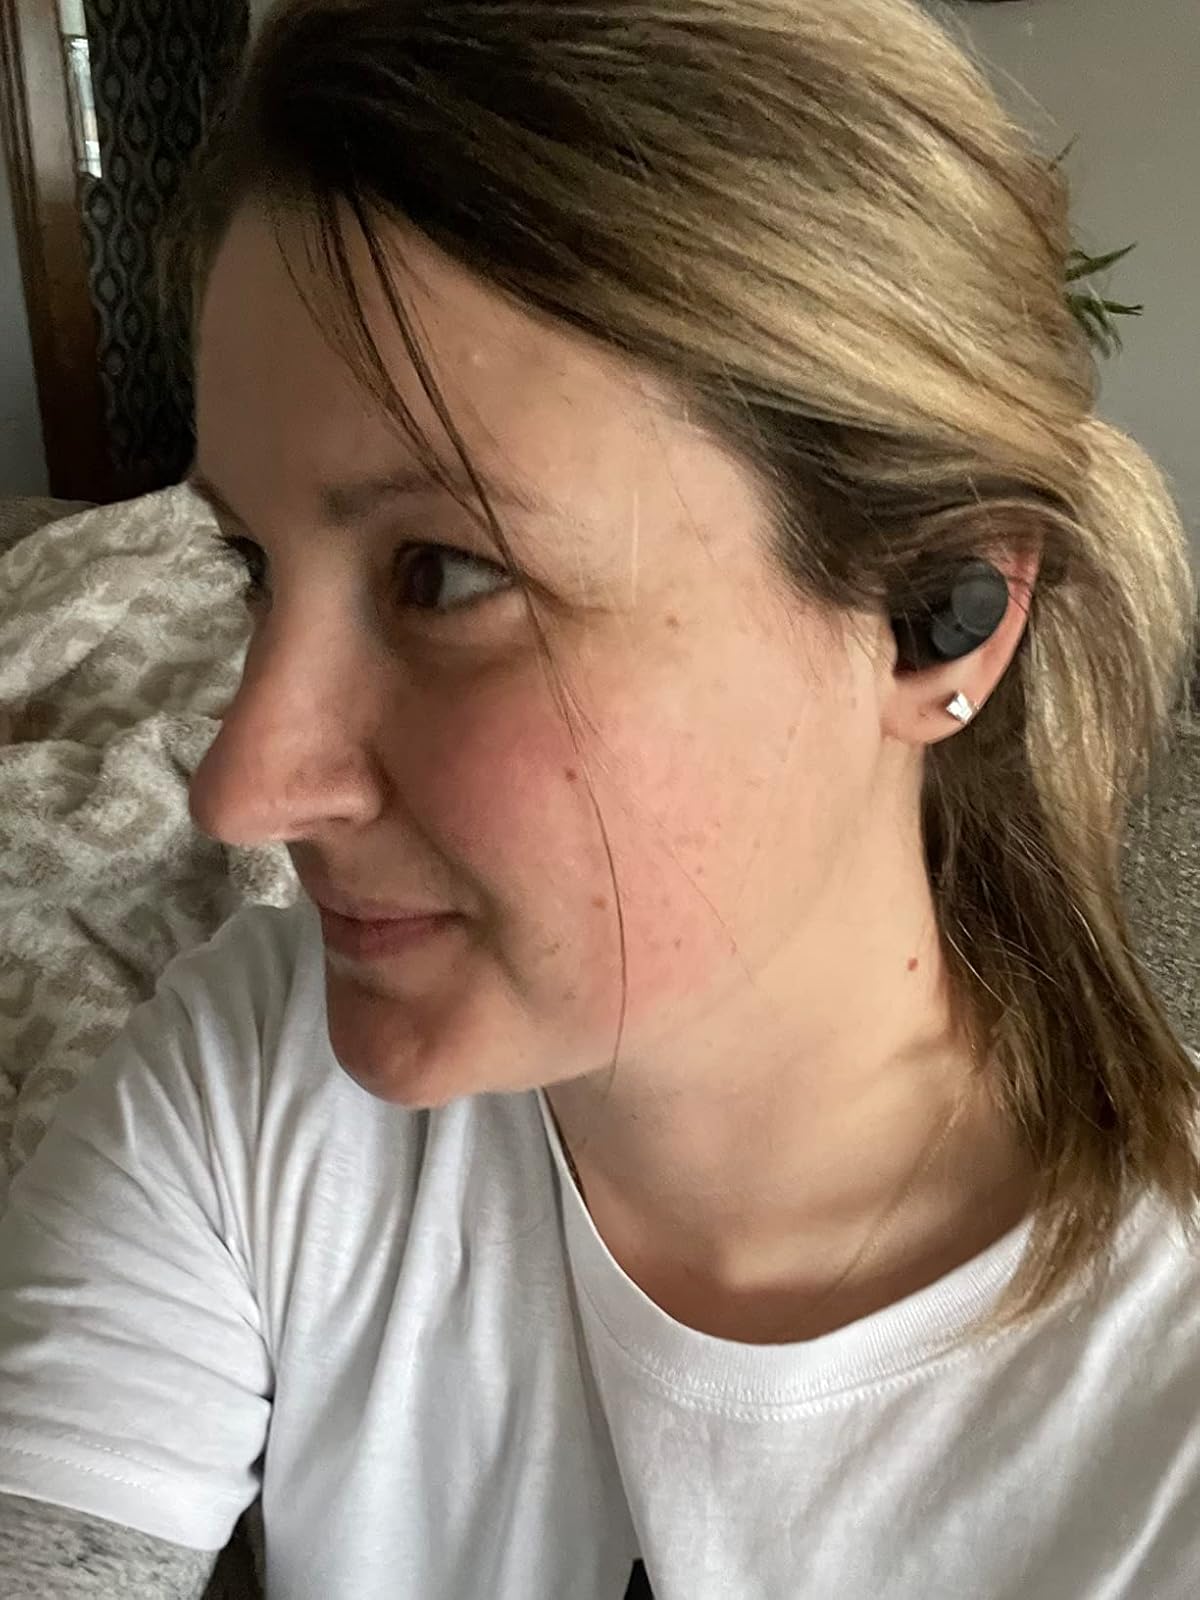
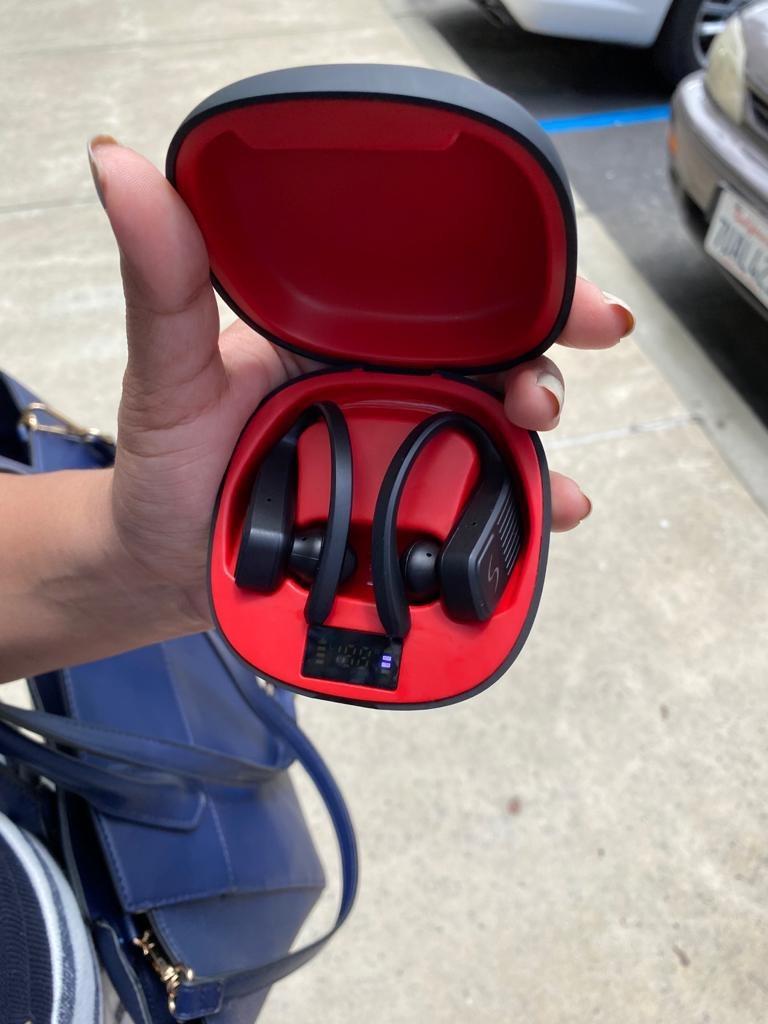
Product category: earbuds
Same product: no